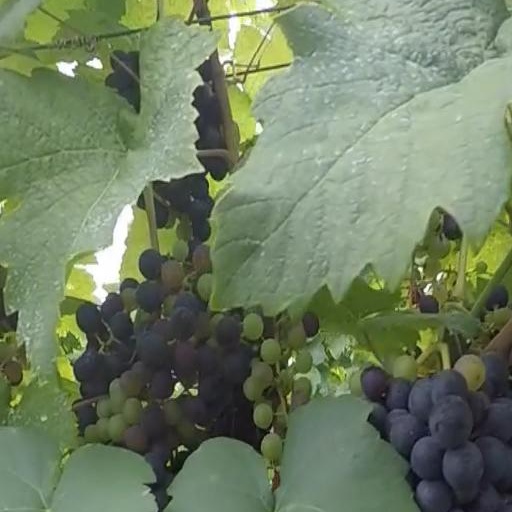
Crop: grape